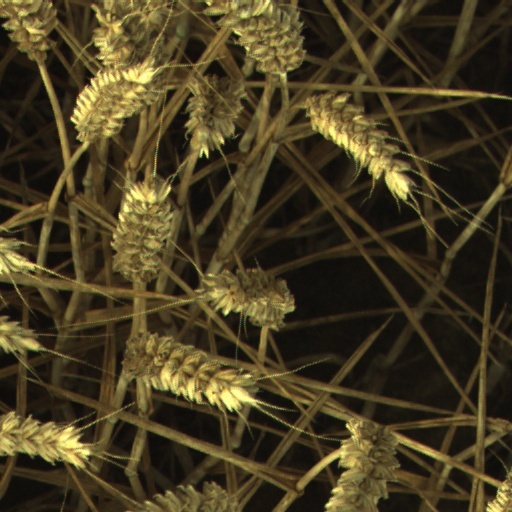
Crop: wheat